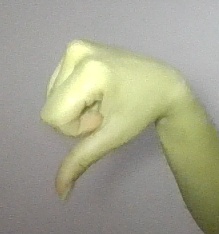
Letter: waw